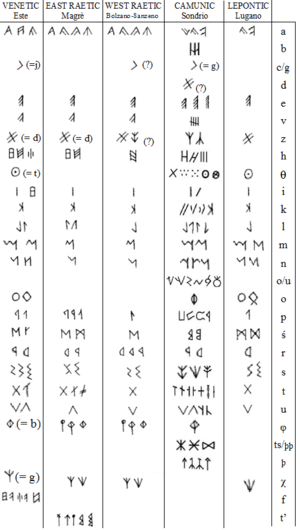
L'inscription de Prestino est un texte épigraphique gravé sur un linteau de pierre calcaire. La pièce archéologique a été découverte en 1966, dans le cadre d'une prospection préventive, au sein des eaux fluviales parcourant la ville de Lugano, en Italie. Des recherches ultérieures ont permis d'attester que le linteau de calcaire était partie intégrante d'un gradin dont on a retrouvé les vestiges sur le flanc d'une colline, située au cœur du hameau comasque Prestino di Como.